Donetsk State Academic Opera and Ballet Theatre

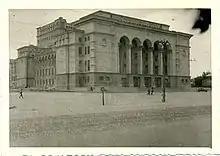
Donetsk Opera Theatre during Nazi occupation, 1941-1943

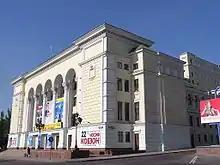
The Donetsk Opera Theatre in 2008

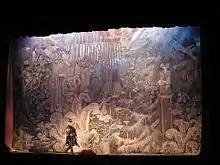
Cinderella performance

The theatre building was initially designed for drama theatre, construction works started in 1936. Ludwig Kotovskiy was the leading architect and overall management of construction project was scheduled by Solomon Krol'.